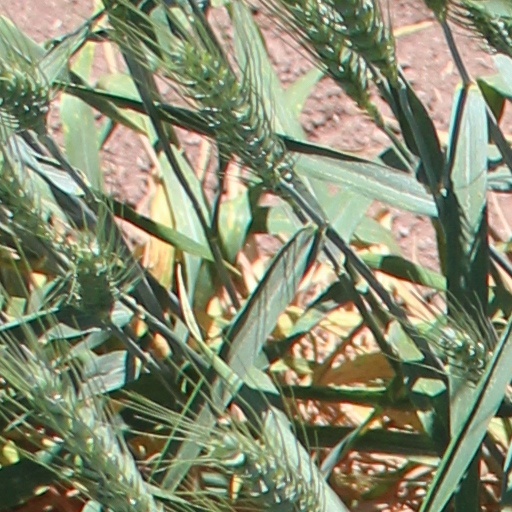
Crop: wheat